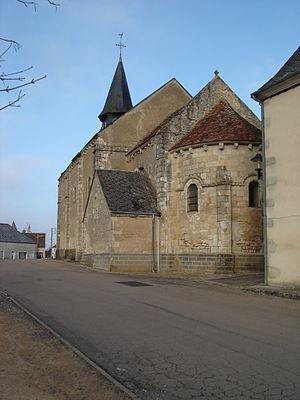
Vicq-Exemplet (36)
L'église Saint-Martin de Vicq-Exemplet est une église catholique française. Elle est située sur le territoire de la commune de Vicq-Exemplet, dans le département de l'Indre, en région Centre-Val de Loire.